Cordyline fruticosa

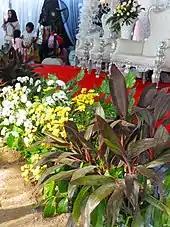
Ti tree as wedding decorations in Cirebon, Javanese culture

The roots and young leaves can be cooked and eaten as survival food. The leaves can make a rain cloak.